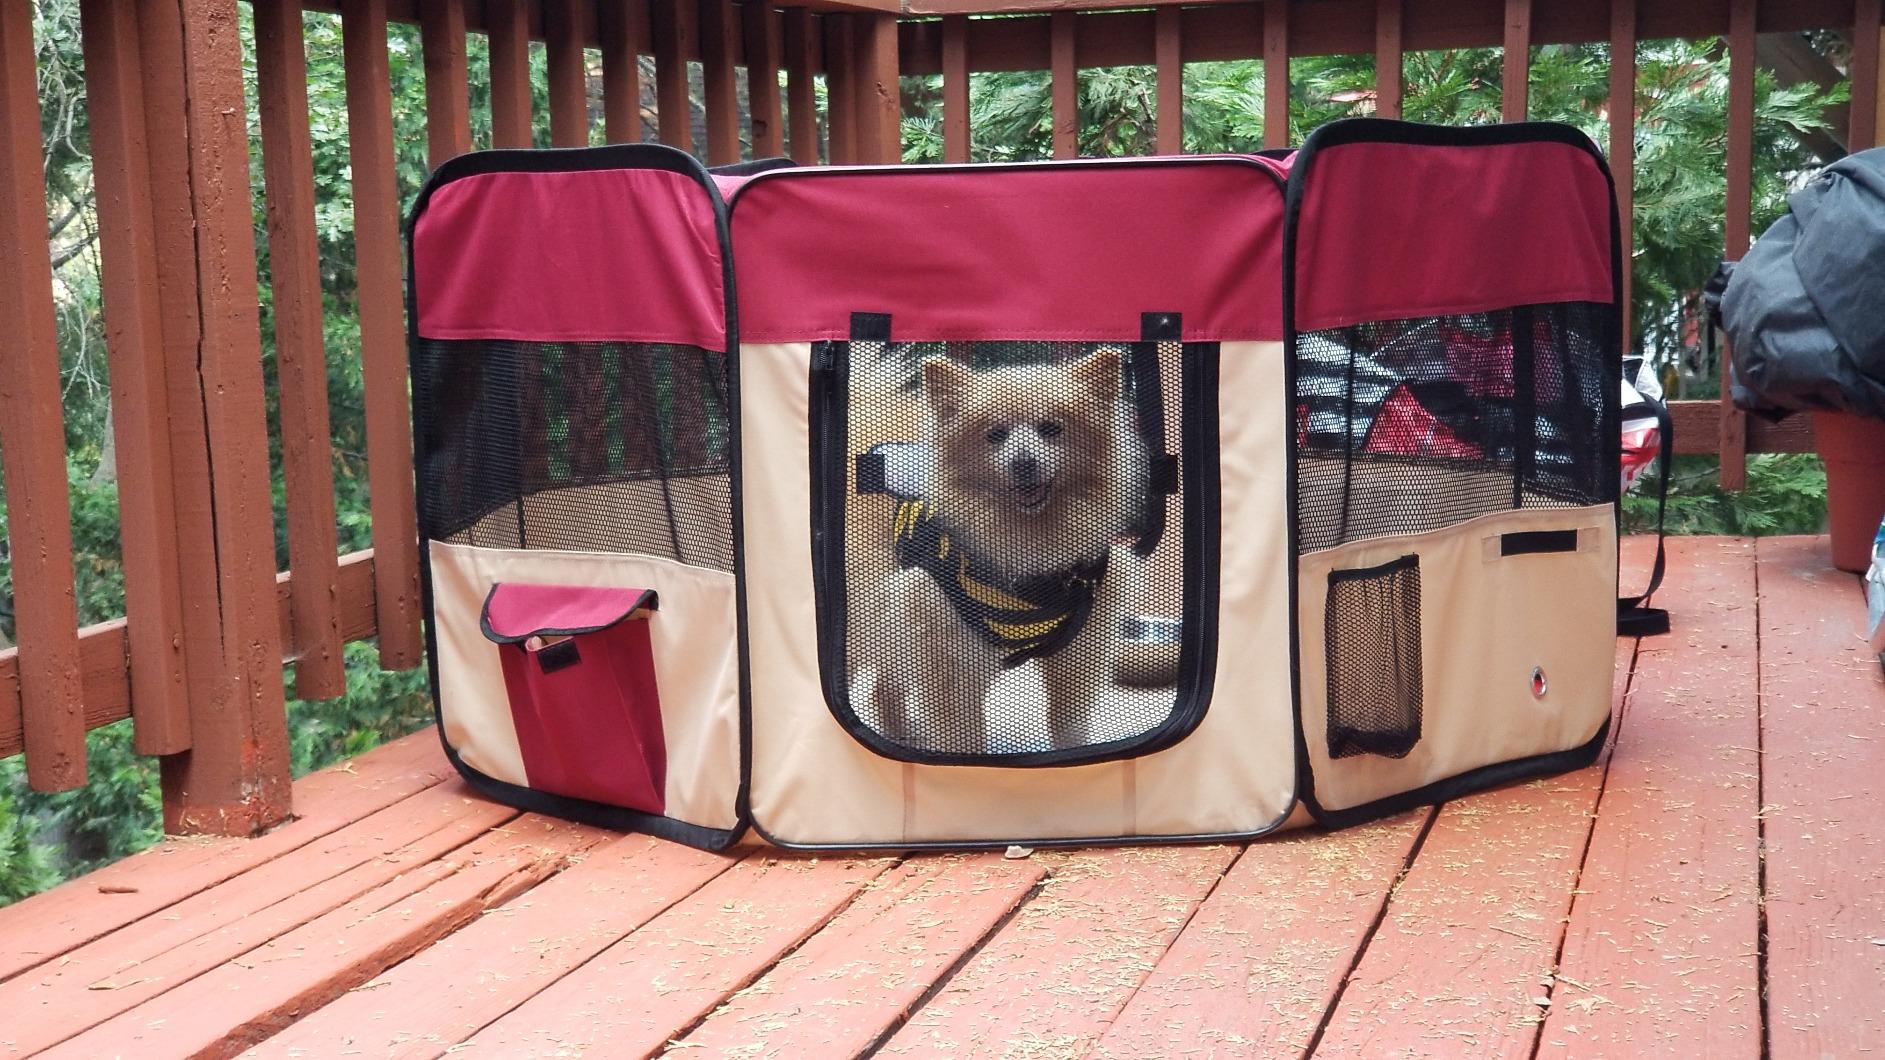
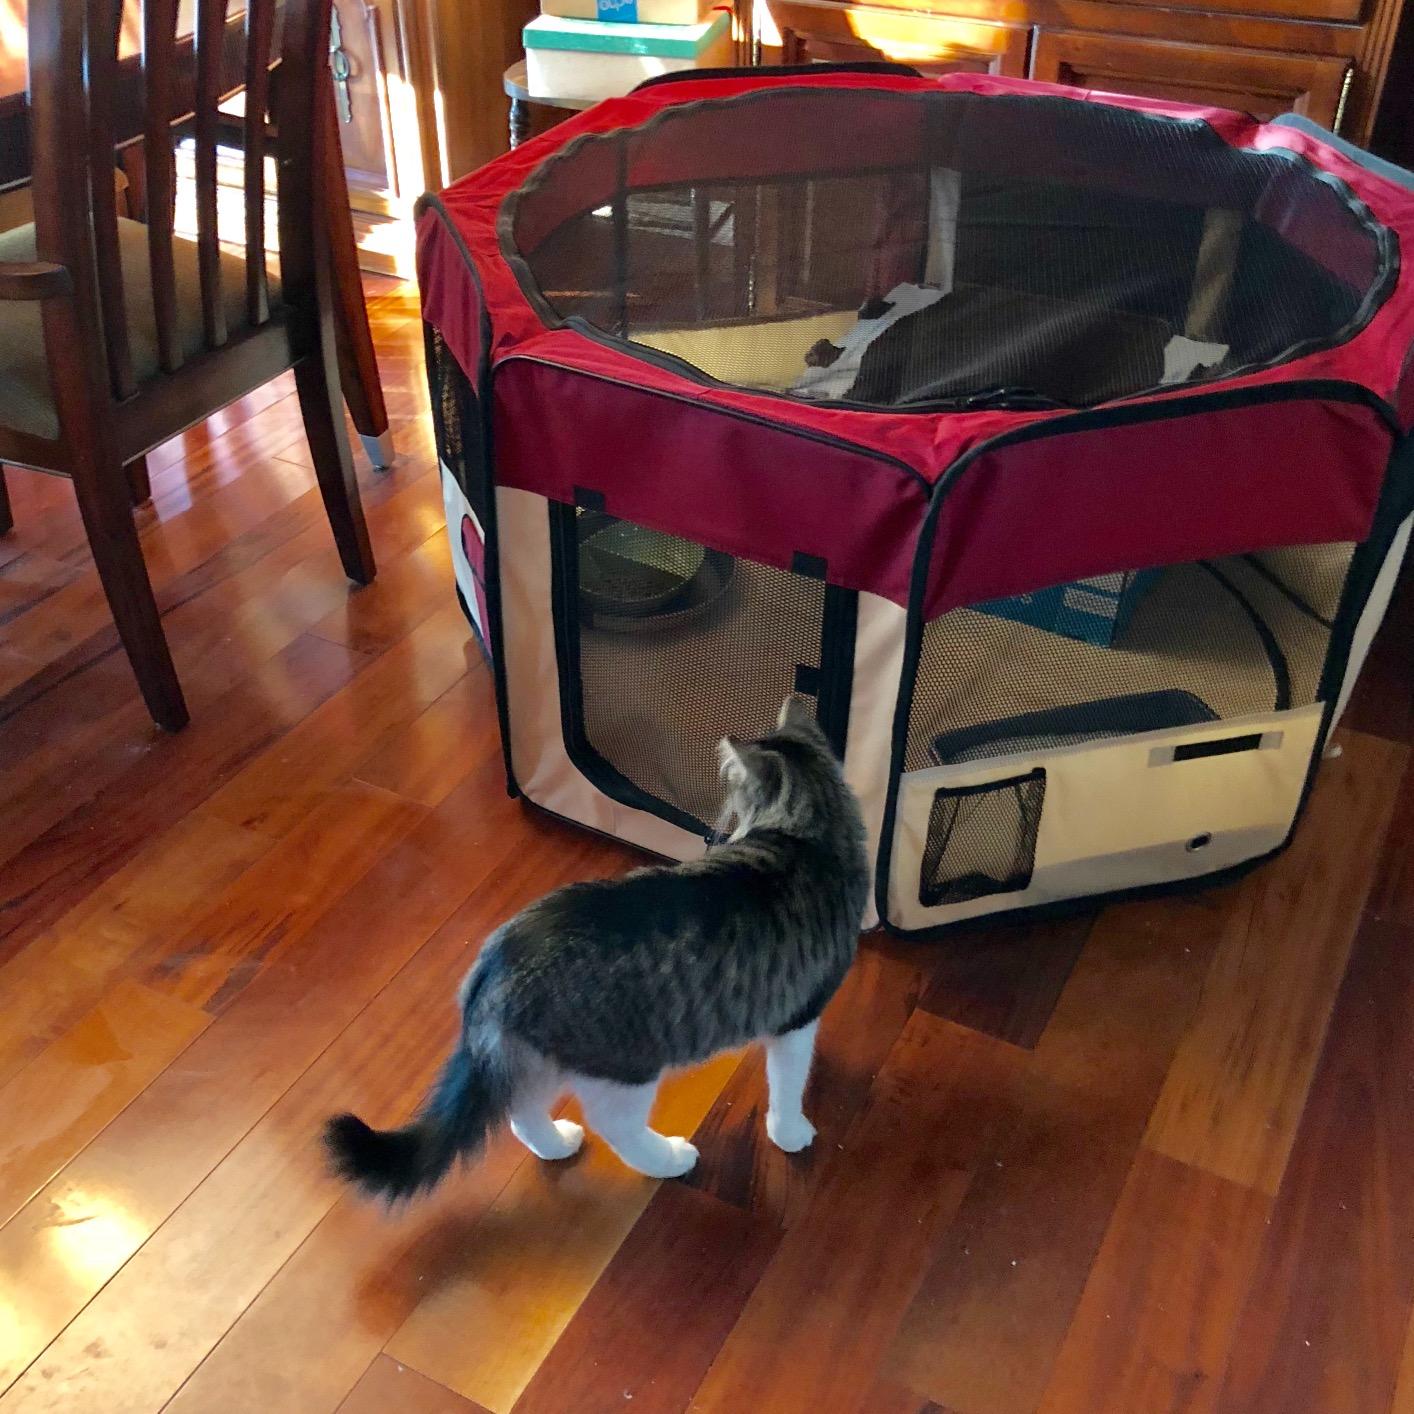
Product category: items_kennel
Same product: yes